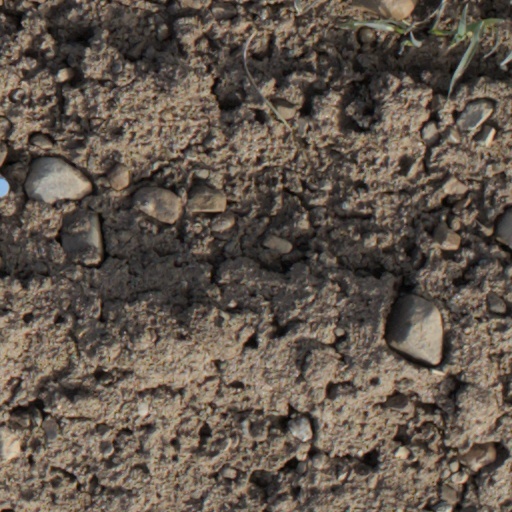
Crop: wheat